Menggala

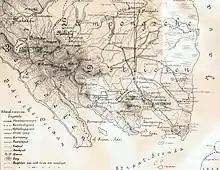
Menggala (top center, slightly to the right) in Lampung Residency.

Following the annexation of Lampung by Herman Willem Daendels in 1808, Menggala remained a busy inland trading port, with a shipping company being established there. "Hajj" from Palembang would act as middlemen in the pepper trade, trading in both local produce and imported merchandise through mainly sailing ships and native sailboats. The pepper would then be shipped abroad or moved to Telukbetung (today Bandar Lampung) first. This trading activity gave Menggala a nickname "Paris van Lampung". However, following the construction of a railroad in which Telukbetung acted as its southern terminus, Menggala's importance diminished. By the early twentieth century, Menggala was described as being a ghost town, although it had a population of 14,000 by 1930 (8 of which are Europeans) compared to 8,976 in 1912. Menggala's Great Mosque of Kibang, the oldest mosque in Lampung, was rebuilt in 1830 following its demolishing due to a redesign of the town. As part of the Lampung Residency, Menggala was made a capital of Tulang Bawang "Afdeeling" in 1857.